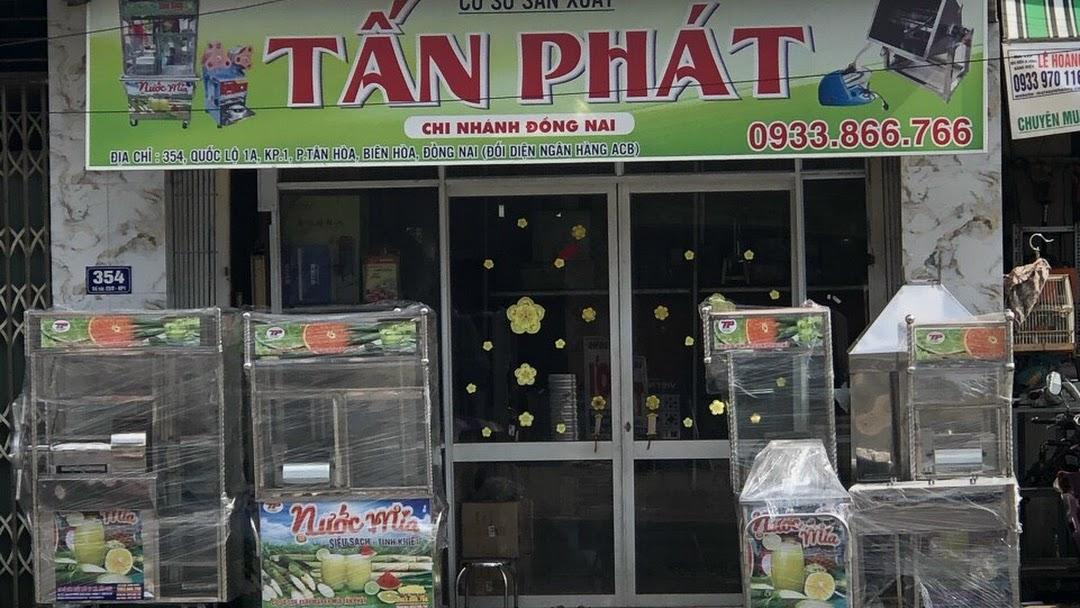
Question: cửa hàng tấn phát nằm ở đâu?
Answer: đồng nai